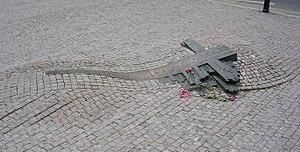
La place Venceslas est, au cœur de la ville, une des places principales de Prague, en République tchèque. Il s'agit d'une ancienne place, appelée autrefois le Marché aux chevaux. Sa surface de 41400m² est exceptionnelle pour le Moyen Âge. Elle prendra son actuel nom de « place Venceslas » en 1848. Elle est dédiée au saint patron du pays, Venceslas Iᵉʳ de Bohême dont la statue équestre domine le haut de la place.
Jan Zajíc est un étudiant tchèque qui s'immola par le feu pour dénoncer la normalisation en Tchécoslovaquie.